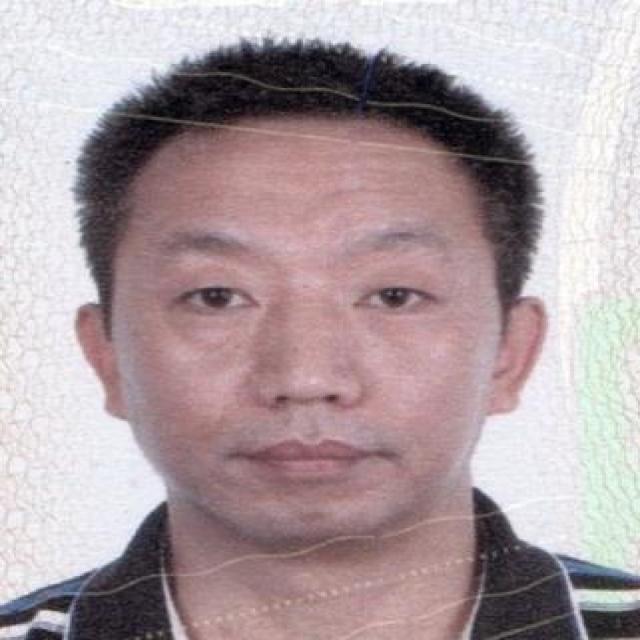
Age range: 45-64